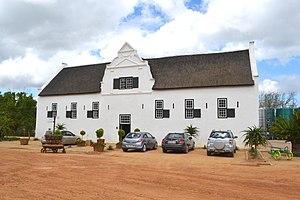
Malmesbury est une ville située dans la province du Cap occidental en Afrique du Sud, à environ 65 km au nord de la ville du Cap.